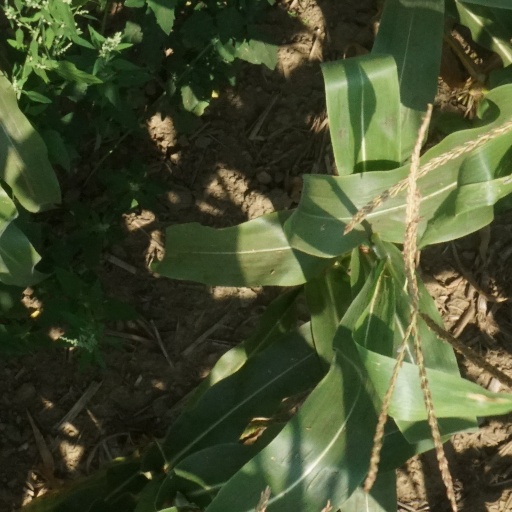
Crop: maize; corn